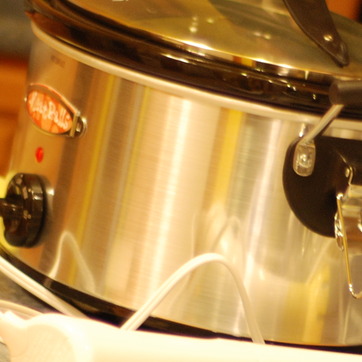
Material: metal